Battle of the Levant Convoy

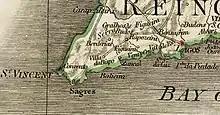
1797 map of Cape St. Vincent

The Battle of the Levant Convoy was a naval engagement of the War of the First Coalition fought on 7 October 1795. During the battle, a powerful French squadron surprised a valuable British convoy from the Levant off Cape St. Vincent on the coast of Portugal. The convoy was weakly defended, and although the small escort squadron tried to drive the French back, they were outmatched. In the ensuing action one of the British ships of the line and almost the entire convoy was overrun and captured. The French commander, Commodore Joseph de Richery, then retired to the neutral Spanish port of Cádiz, where he came under blockade.